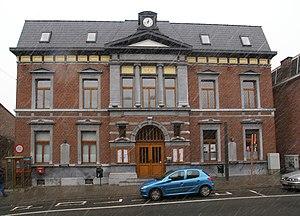
Grâce-Hollogne: Maison Communale
Grâce-Hollogne est une commune francophone de Belgique située en Région wallonne dans la province de Liège.